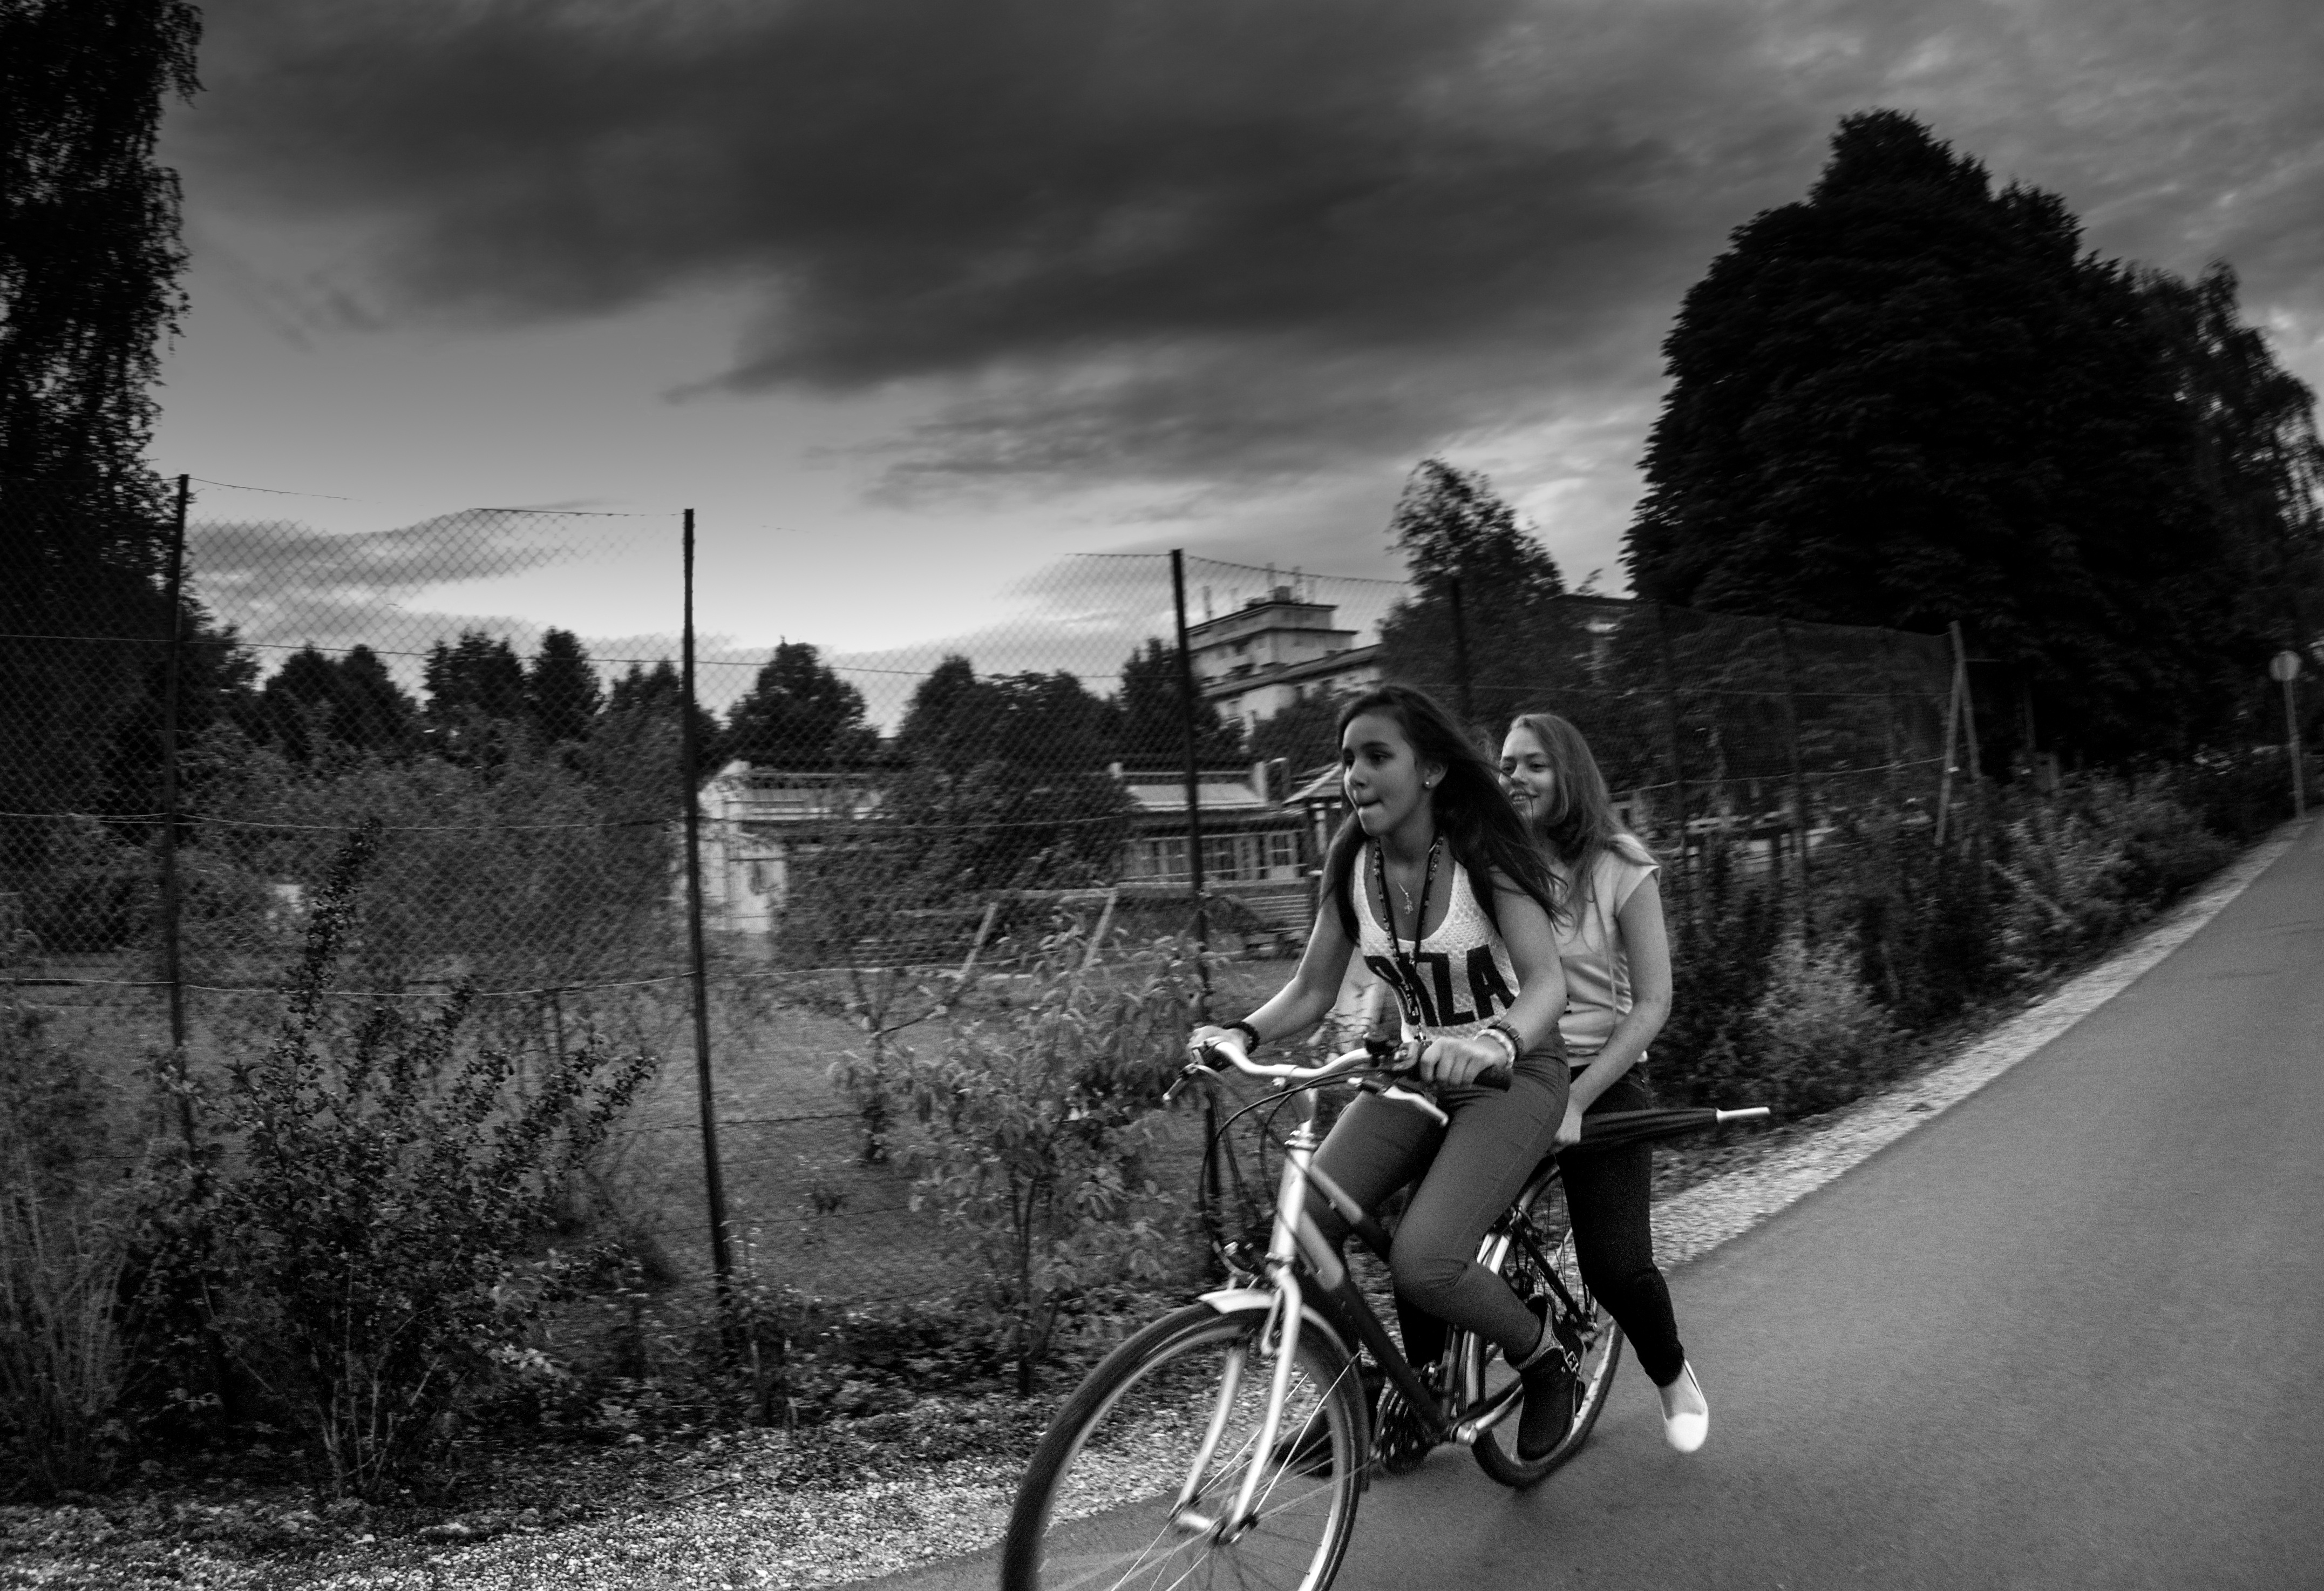
black and white, girl, white, bicycle, bike, vehicle, black, monochrome, sports equipment, mountain bike, cycling, cloudiness, monochrome photography